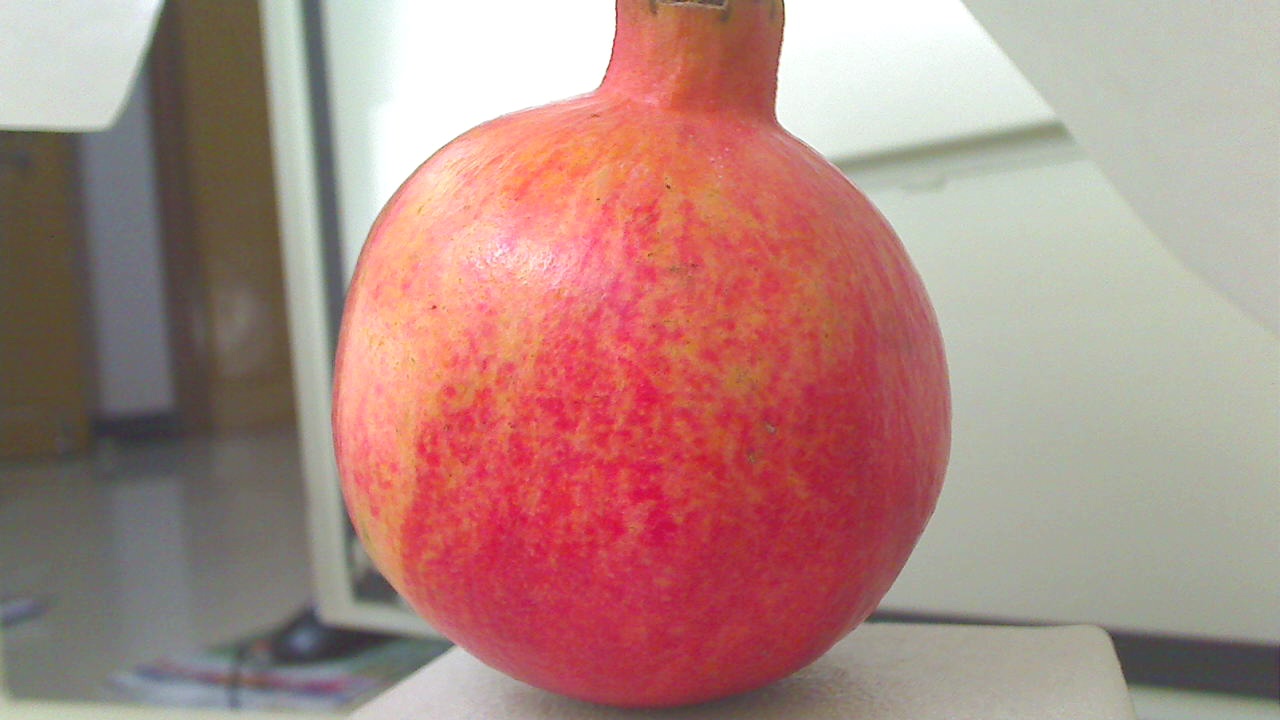
Grade: grade-1
Quality: quality-1